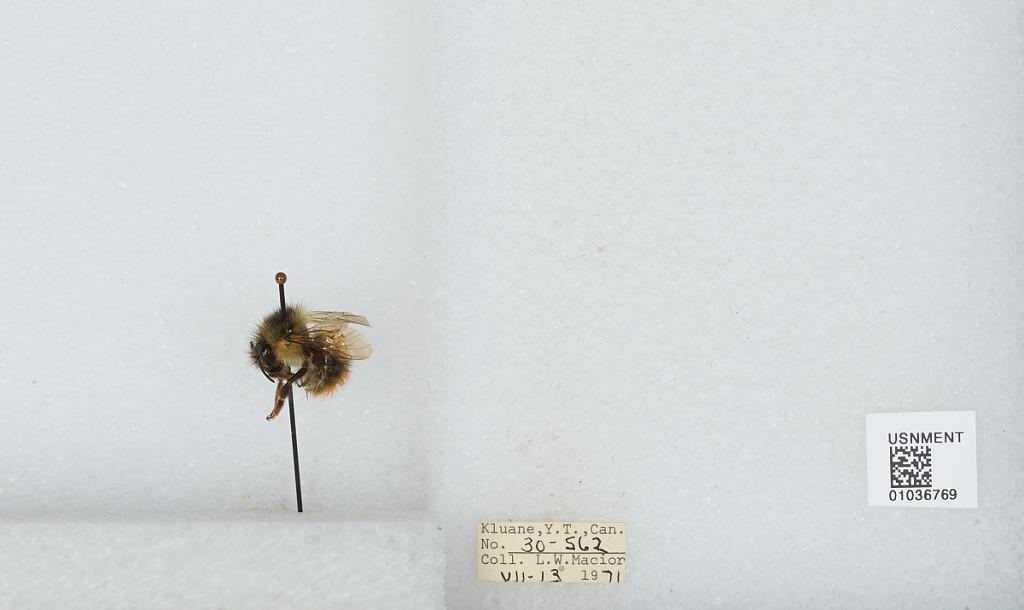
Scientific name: Bombus (Pyrobombus) mixtus Cresson
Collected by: L. Macior
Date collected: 1971-7-13
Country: Canada
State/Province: Yukon Territory
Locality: Kluane
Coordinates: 60.75, -139.5